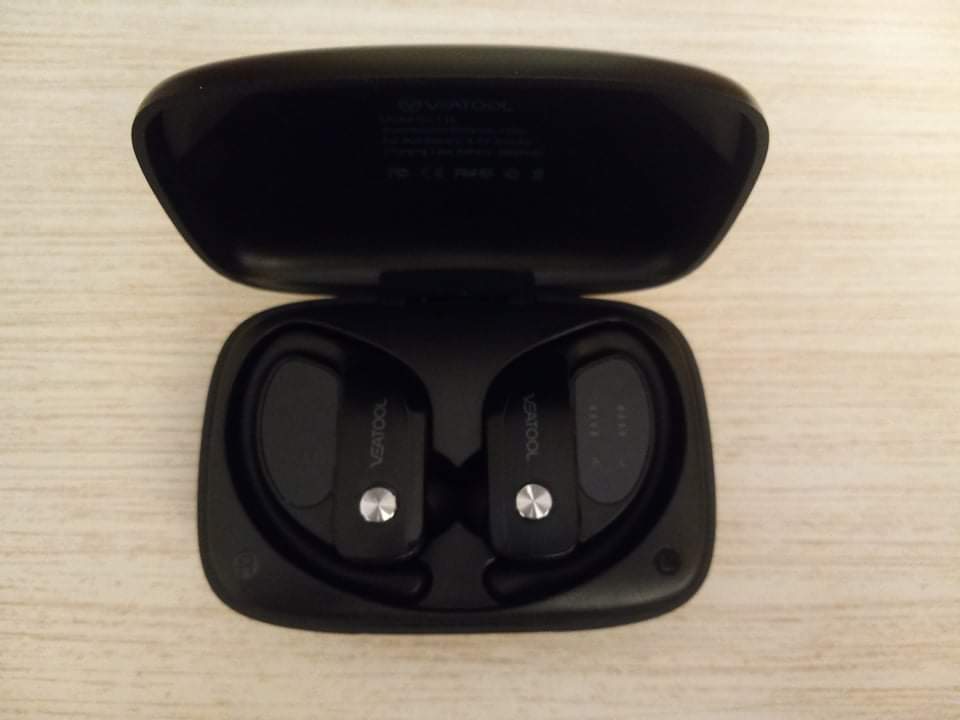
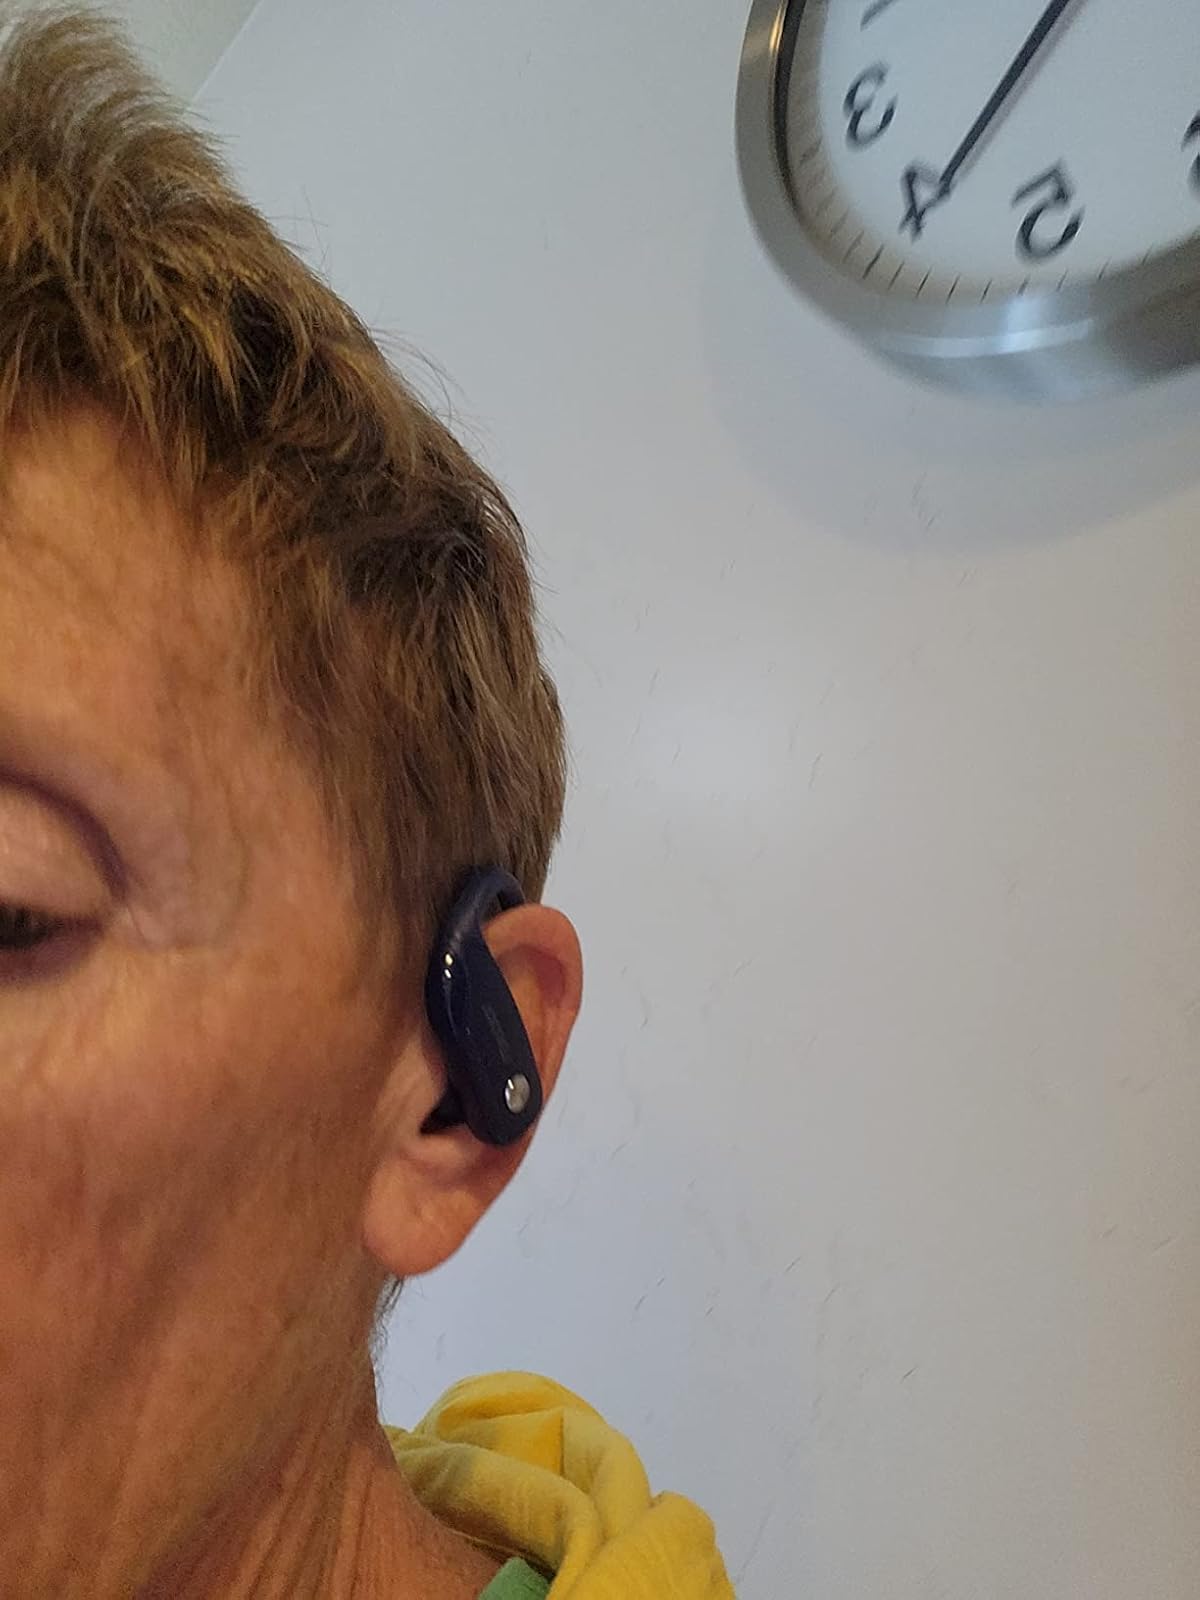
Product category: earbuds
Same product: no